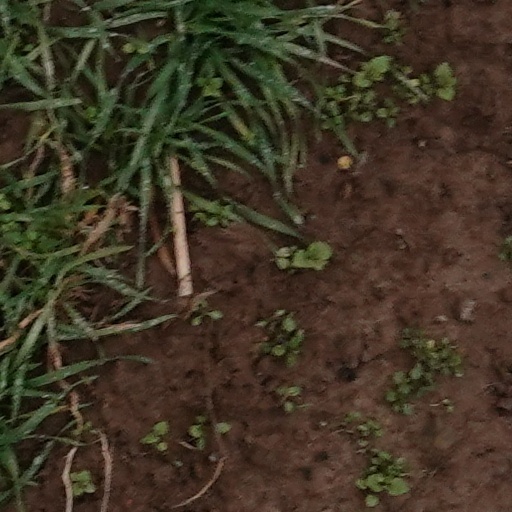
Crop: wheat